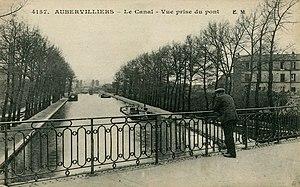
Aubervilliers.Le canal, vue du pont
Le pont de Stains est un pont franchissant le canal Saint-Denis, à Aubervilliers. Il est aussi appelé Pont Victor-Hugo du nom de l'avenue Victor-Hugo à laquelle il laisse passage.